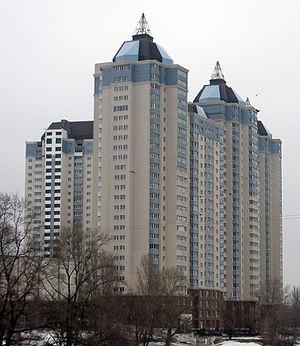
Depuis la construction du bâtiment du ministère des transports de l'Ukraine en 1986, 56 immeubles d'au moins 100 mètres de hauteur ont été construits à Kiev dans la capitale de l'Ukraine, quasiment tous depuis le début des années 2000.
Azure Blues est un gratte-ciel résidentiel construit à Kiev en Ukraine en 2011.